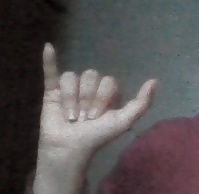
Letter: ya